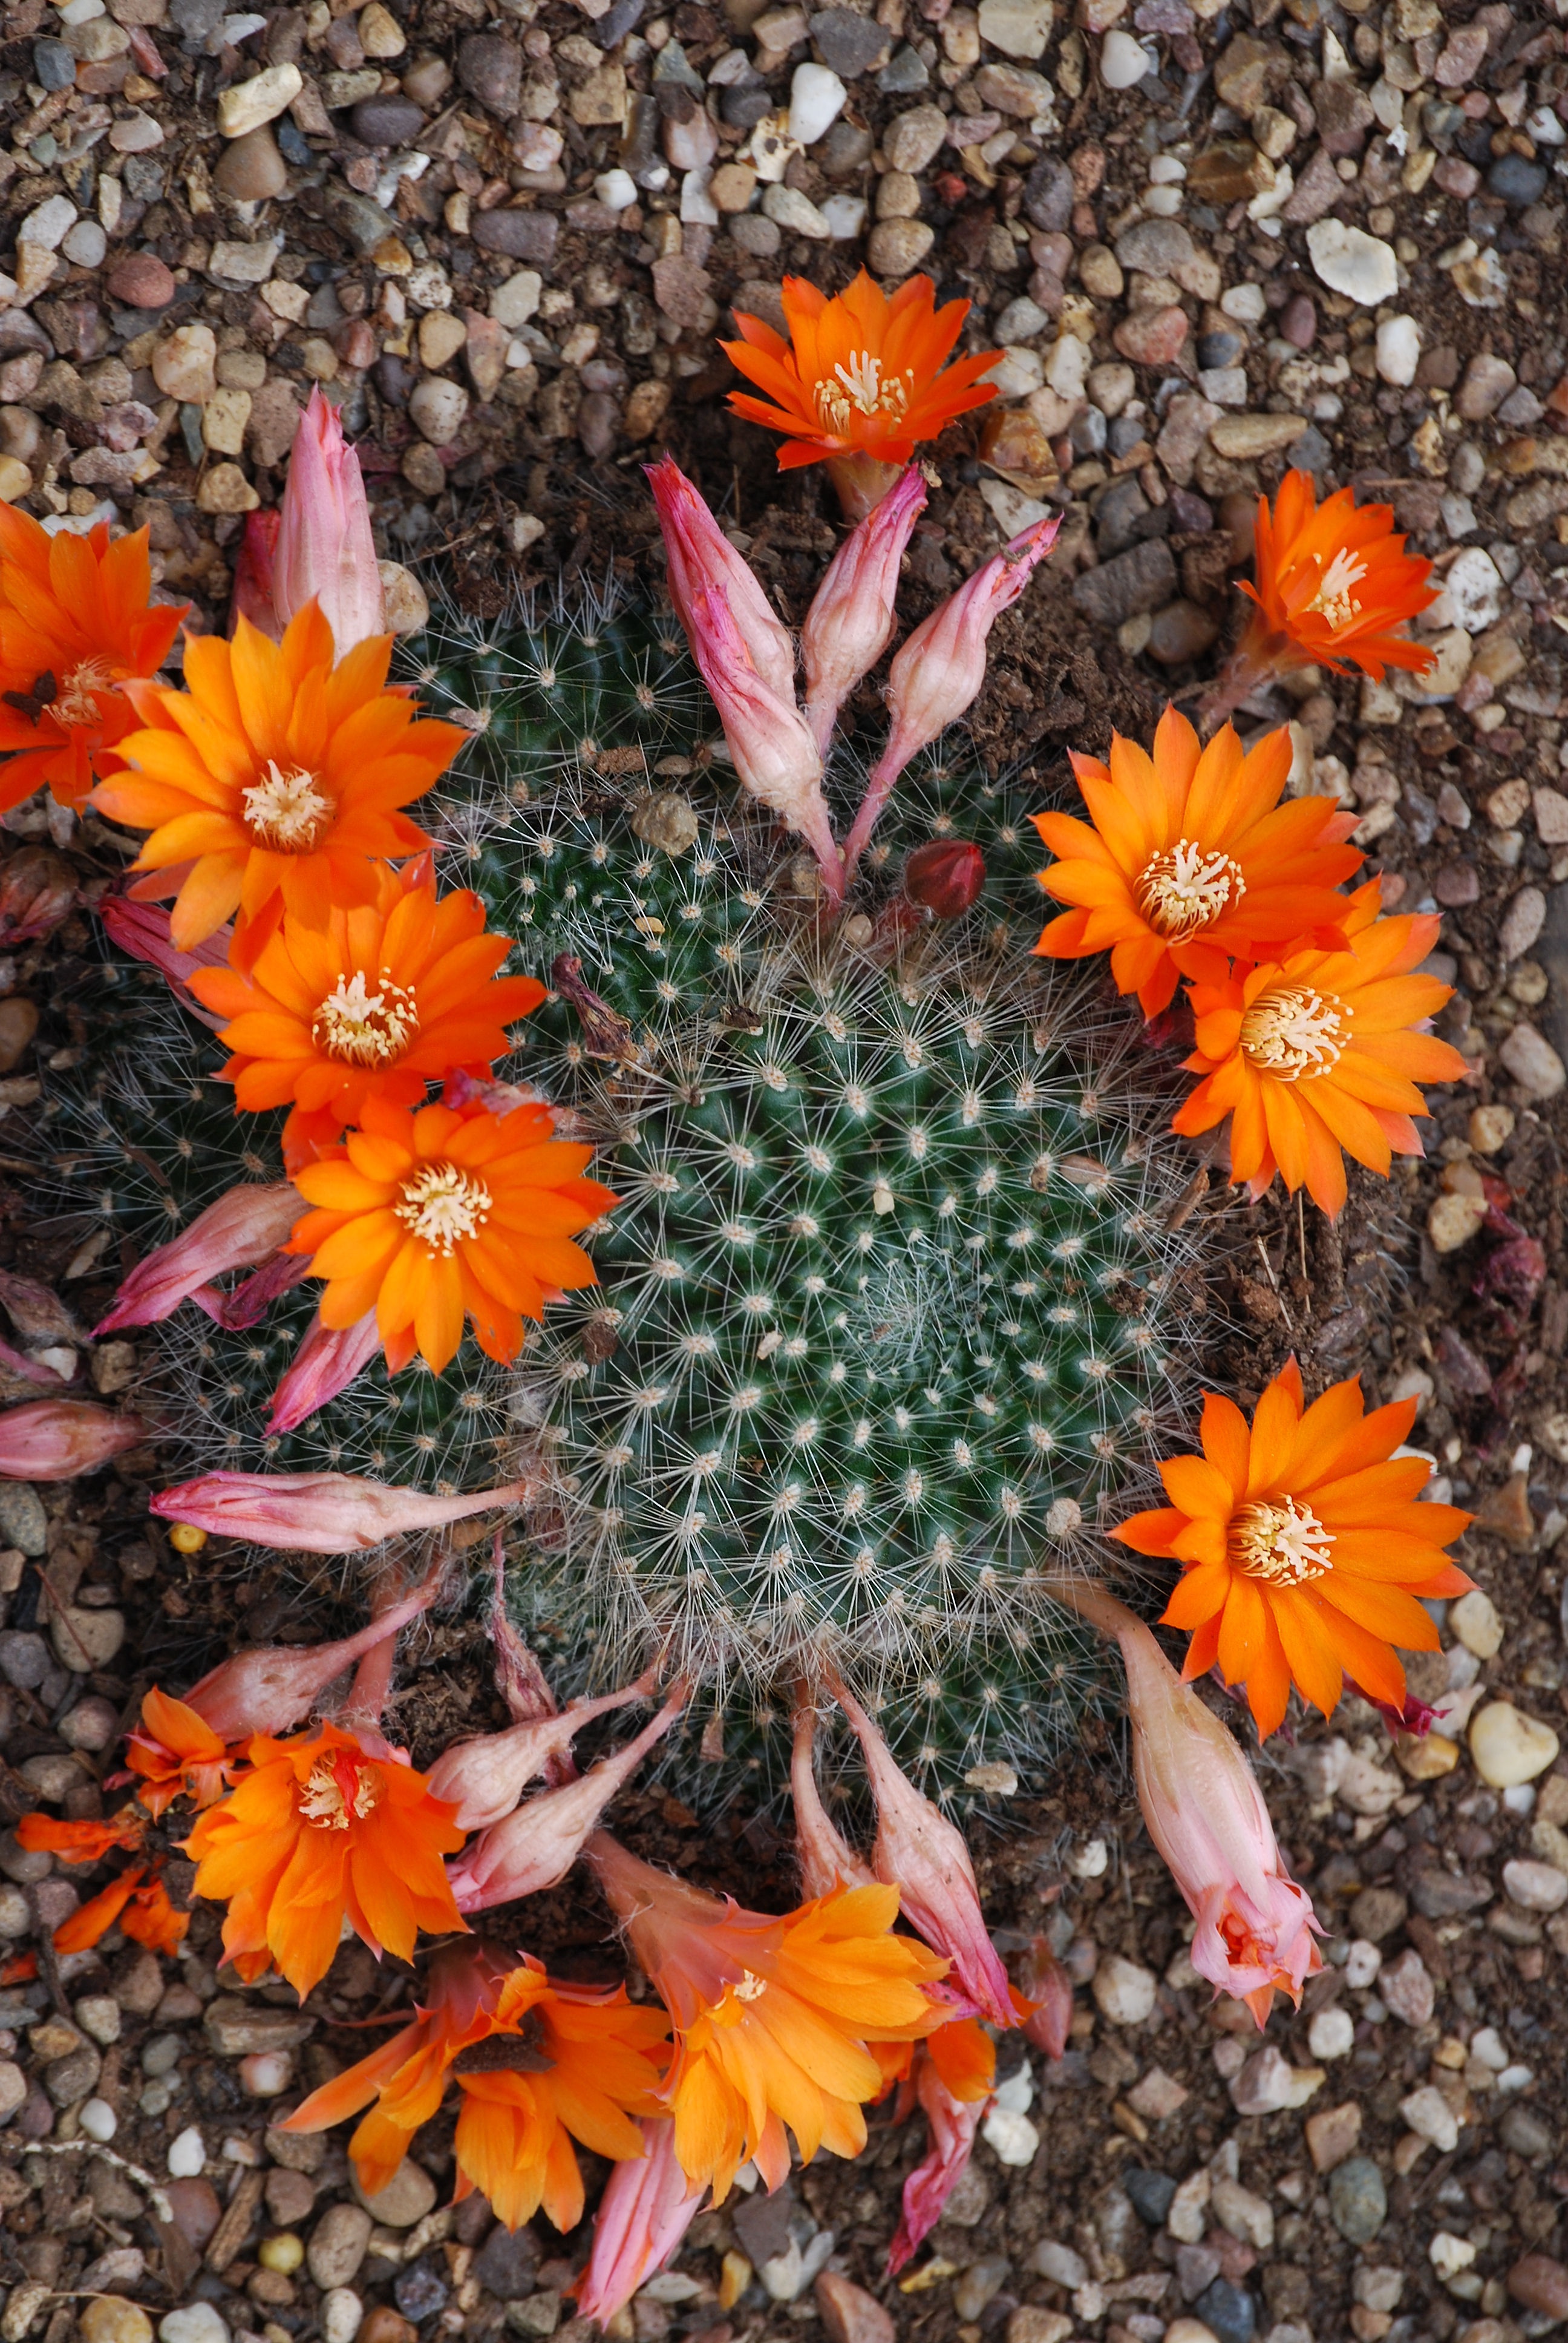
spiky, cactus, plant, leaf, flower, petal, autumn, botany, flora, wildflower, cactaceae, thorns, flowering plant, desert flower, annual plant, land plant